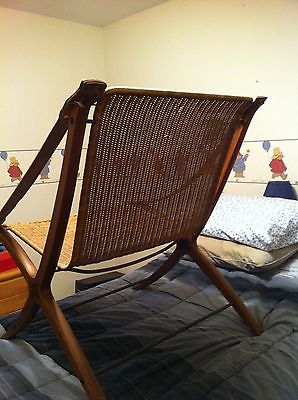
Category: chair